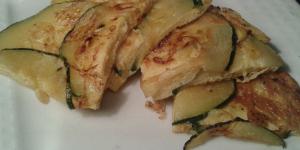
tortilla de calabacin y parmesano